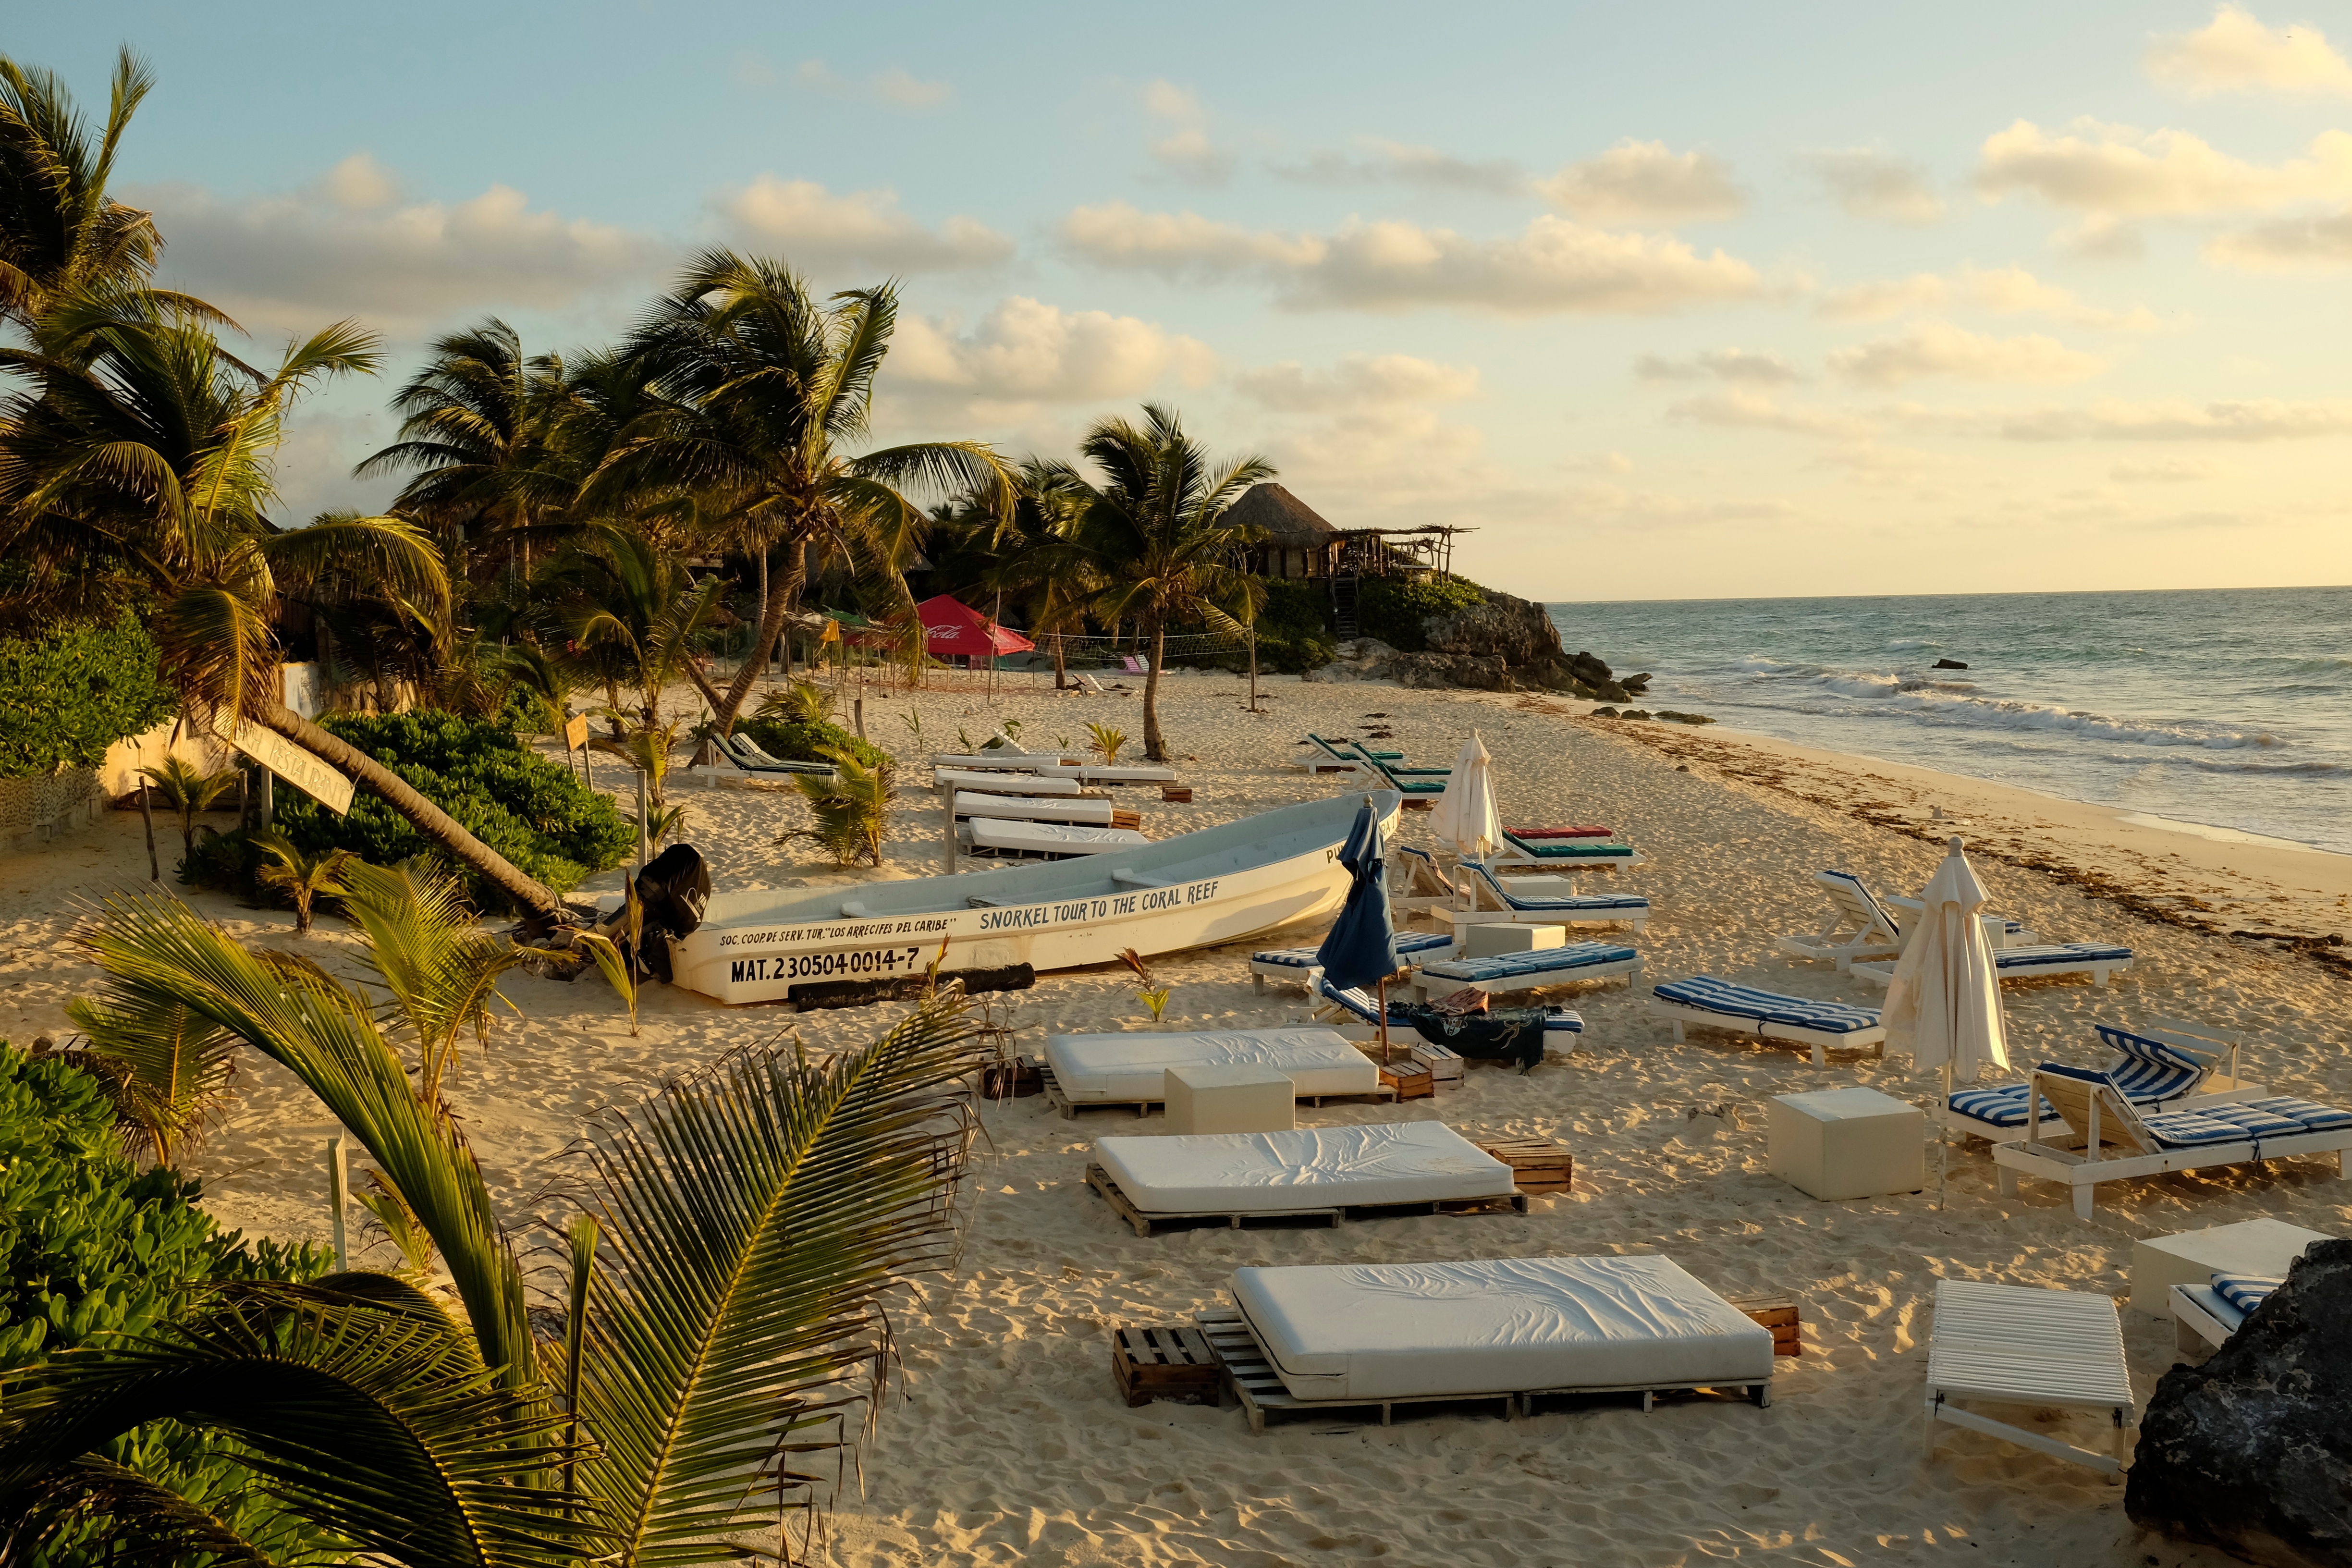
beach, sea, coast, sand, ocean, shore, walkway, vacation, bay, body of water, resort